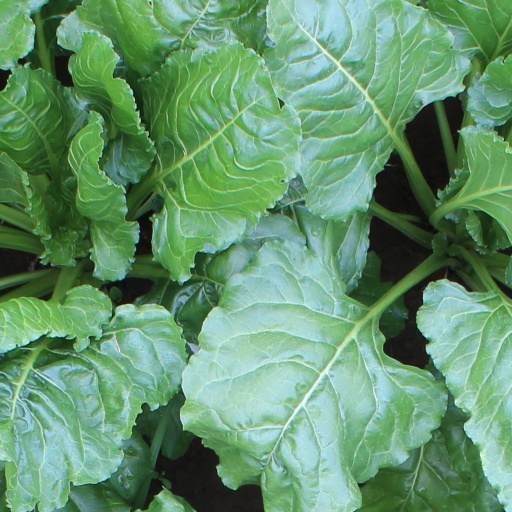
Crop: sugar beet